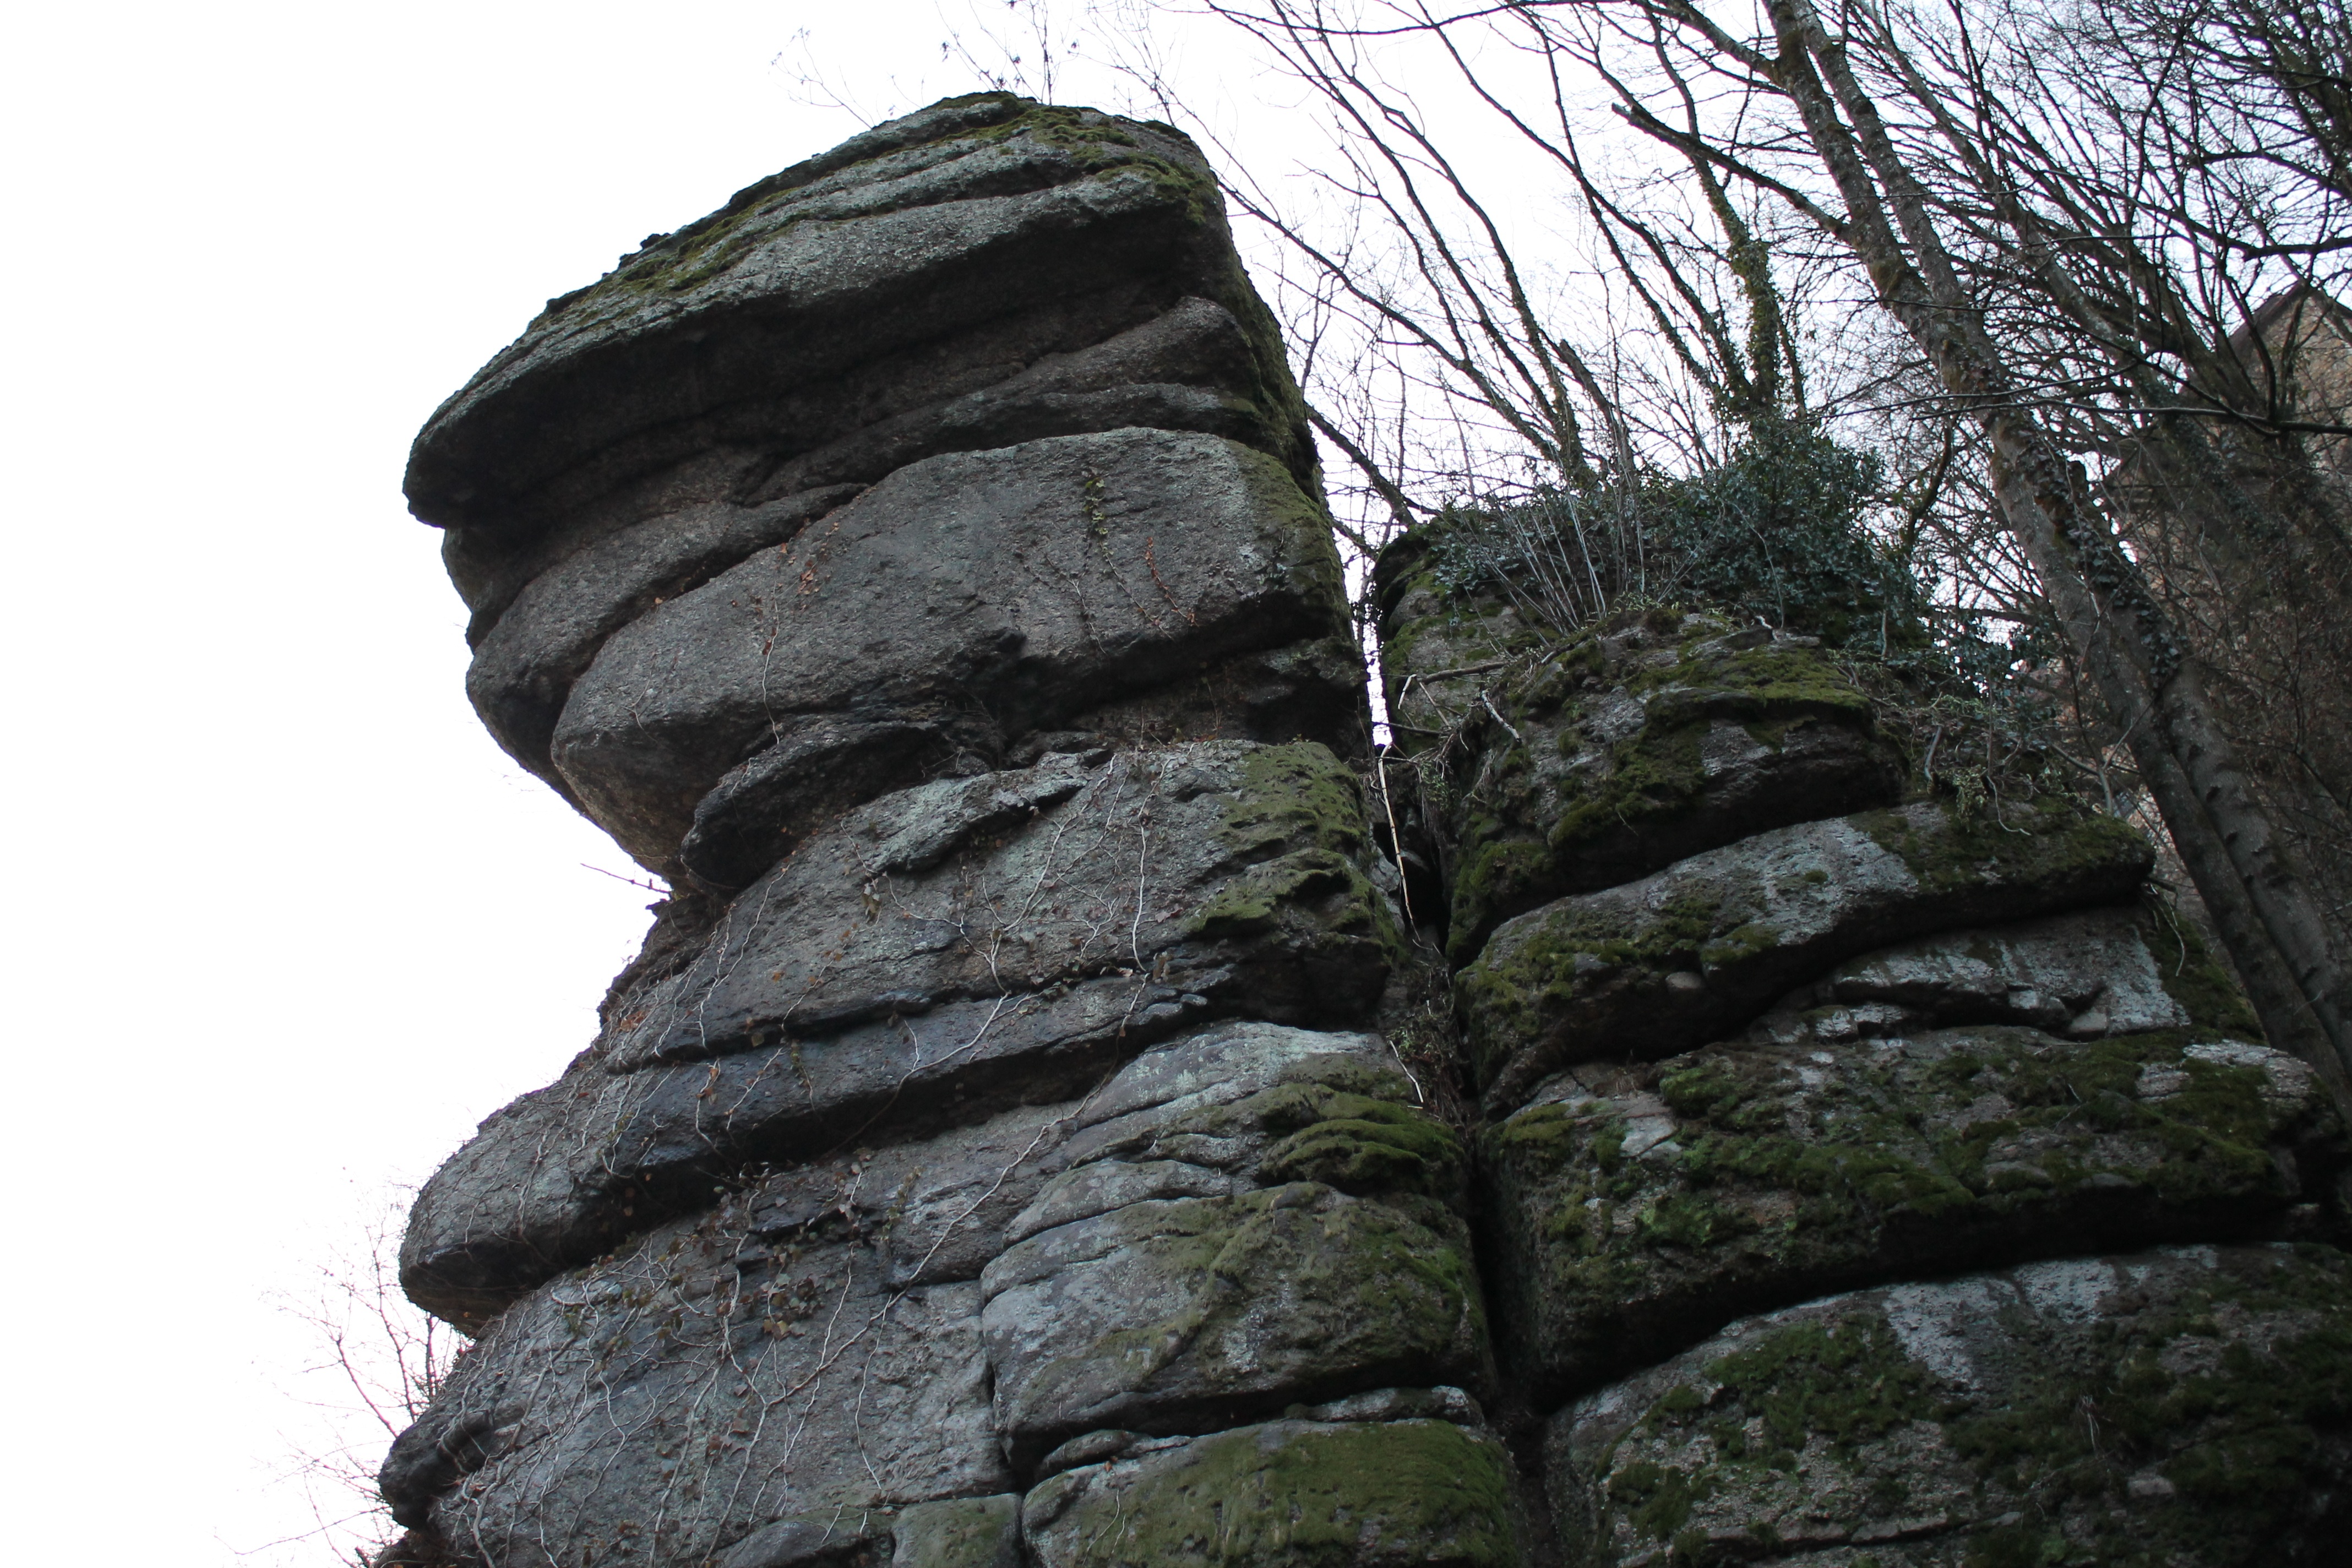
rock, hiking, formation, hike, gorge, terrain, material, climb, sculpture, geology, boulder, monolith, bedrock, more, enormous, rattleback